Nanoimprint lithography

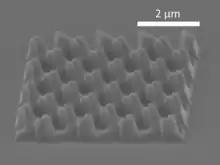
A diffractive beam splitter with three-dimensional structure created using nanoimprint lithography

Nanoimprint lithography (NIL) is a method of fabricating nanometer-scale patterns. It is a simple nanolithography process with low cost, high throughput and high resolution. It creates patterns by mechanical deformation of imprint resist and subsequent processes. The imprint resist is typically a monomer or polymer formulation that is cured by heat or UV light during the imprinting. Adhesion between the resist and the template is controlled to allow proper release.